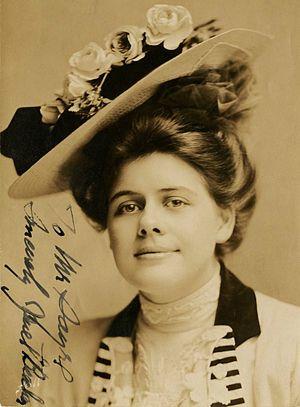
Janet Beecher est une actrice américaine, née Janet Meysenburg le 21 octobre 1884 à Jefferson City, morte le 6 août 1955 à Washington.